Racket (sports equipment)

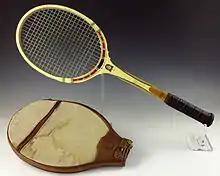
A United States tennis racket from the 1970s

The head-light balance point is rarer in professional tennis than it once was, as the sport has converted to larger-headed rackets, stiffer rackets, stiffer strings, more western grips and accompanying stroke production, and more topspin. The head-light balance point is most optimal for the serve and volley style with a continental grip. Serve and volley is no longer a viable option for nearly all professionals as the mode of playing for most points in a match. Head-heavy rackets became popular, mainly with recreational players, primarily with the introduction of the Wilson ProFile widebody racket. The head-light balance makes volleys and serves easier to produce, while groundstrokes are less stable. The head-heavy balance makes groundstrokes more stable, which typically increases the player's comfort for swinging harder to add power, but makes serves and volleys more cumbersome. A head-heavy balance also puts more stress on the elbow and shoulder.